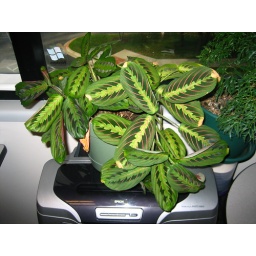
prayer plant in my office